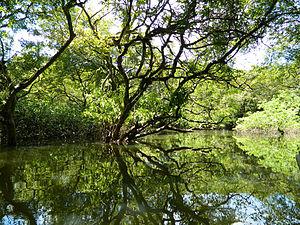
La collecte des eaux pluviales, est la captation, l'accumulation et le stockage de l'eau des précipitations atmosphériques pour une utilisation à proximité. Les définitions de l'« eau de pluie », des « eaux pluviales », de par le monde varient. La collecte vise l'eau des précipitations atmosphériques, le caractère essentiel de ces eaux peut consister en ne pas s'être encore chargées de substances solubles provenant de la terre, ce qui autorise le prélèvement sur une structure, aussi bien que sur le sol, du moment que cette eau de ruissellement est restée chimiquement proche de l'eau de pluie. La définition la plus restreinte ne considère que les « eaux provenant de la pluie et collectées sur des bâtiments ou des structures ».